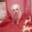
Label: dog